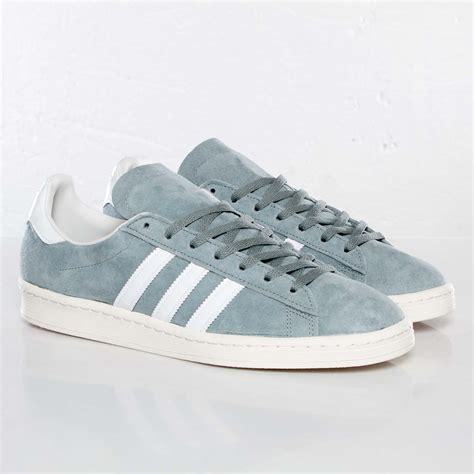
Brand: Adidas
Model: Campus 80S